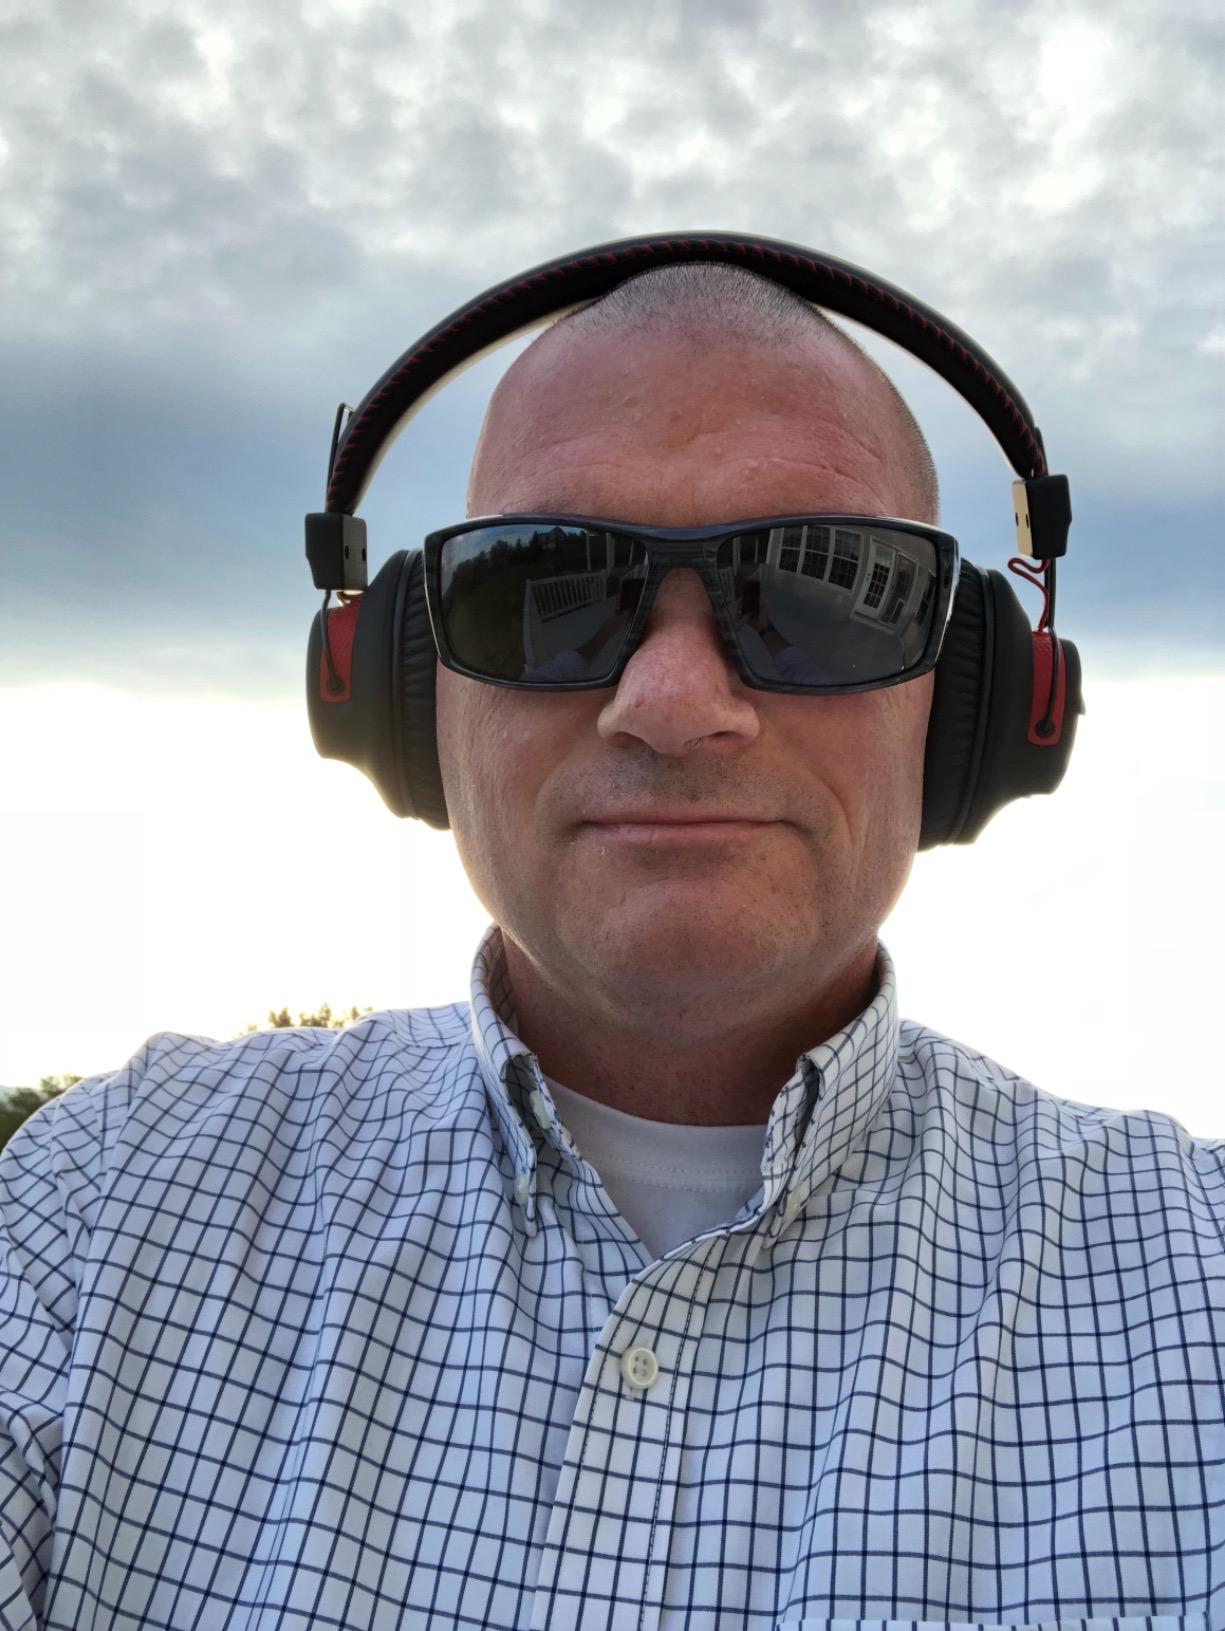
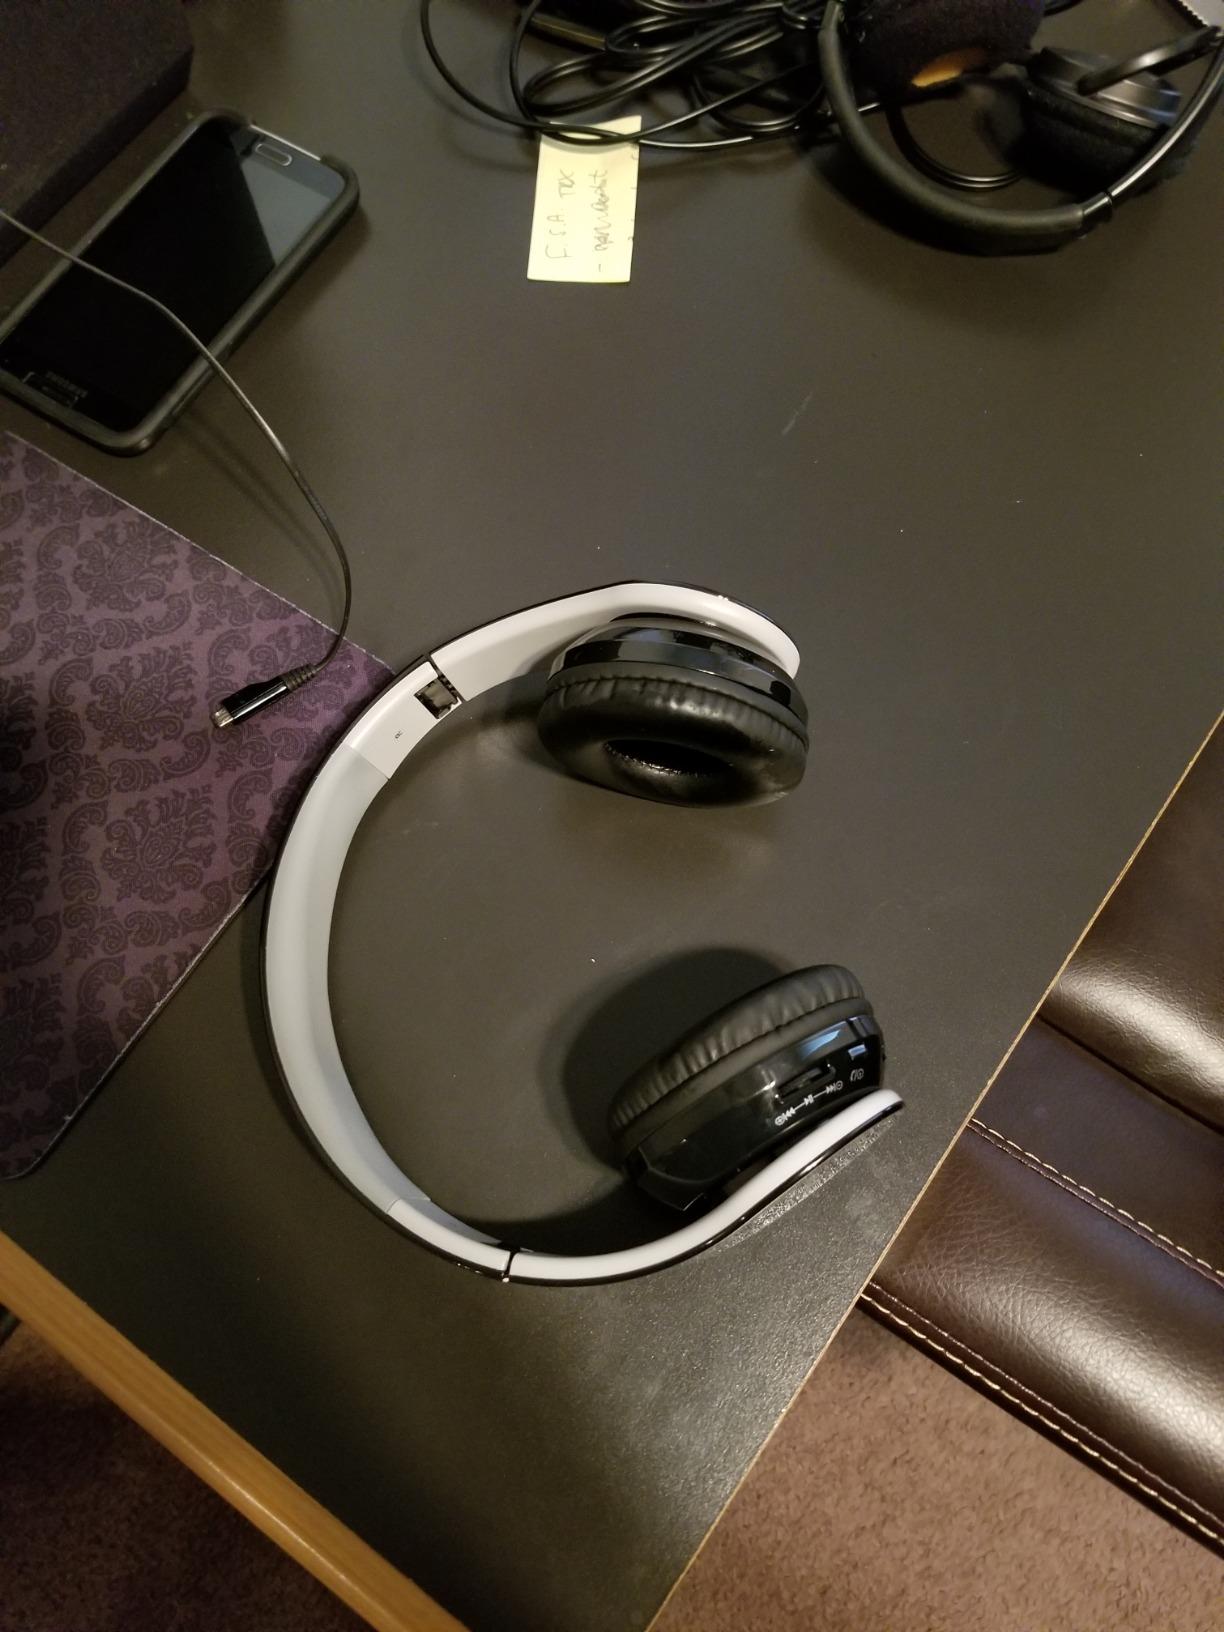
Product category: headphones
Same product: no